Nieuport 15

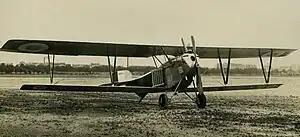
Nieuport 15 prototype circa 1916

The Nieuport 15 (or Nieuport XV in contemporary sources) was a French World War I bomber aircraft. Due to disappointing performance the type was rejected and never entered service.